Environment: real
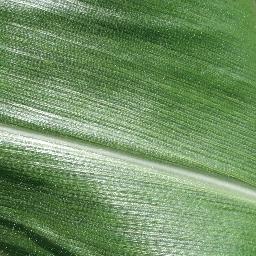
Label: healthy